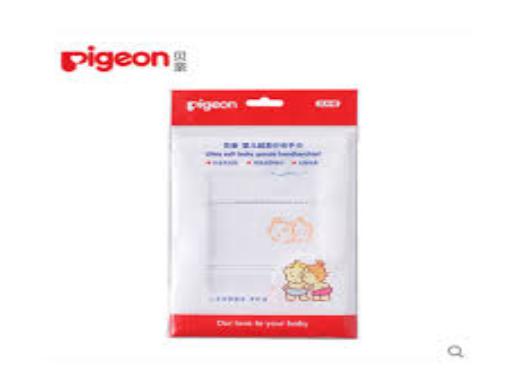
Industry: Necessities